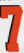
Number: 7